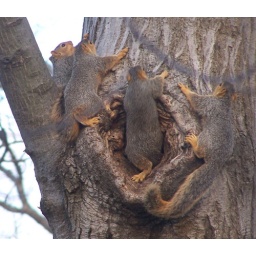
baby squirrels that live in the tree outside my bedroom window